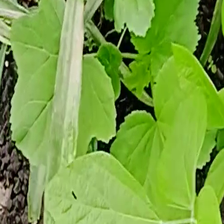
Weed species: Little_Mallow(Malva parviflora)